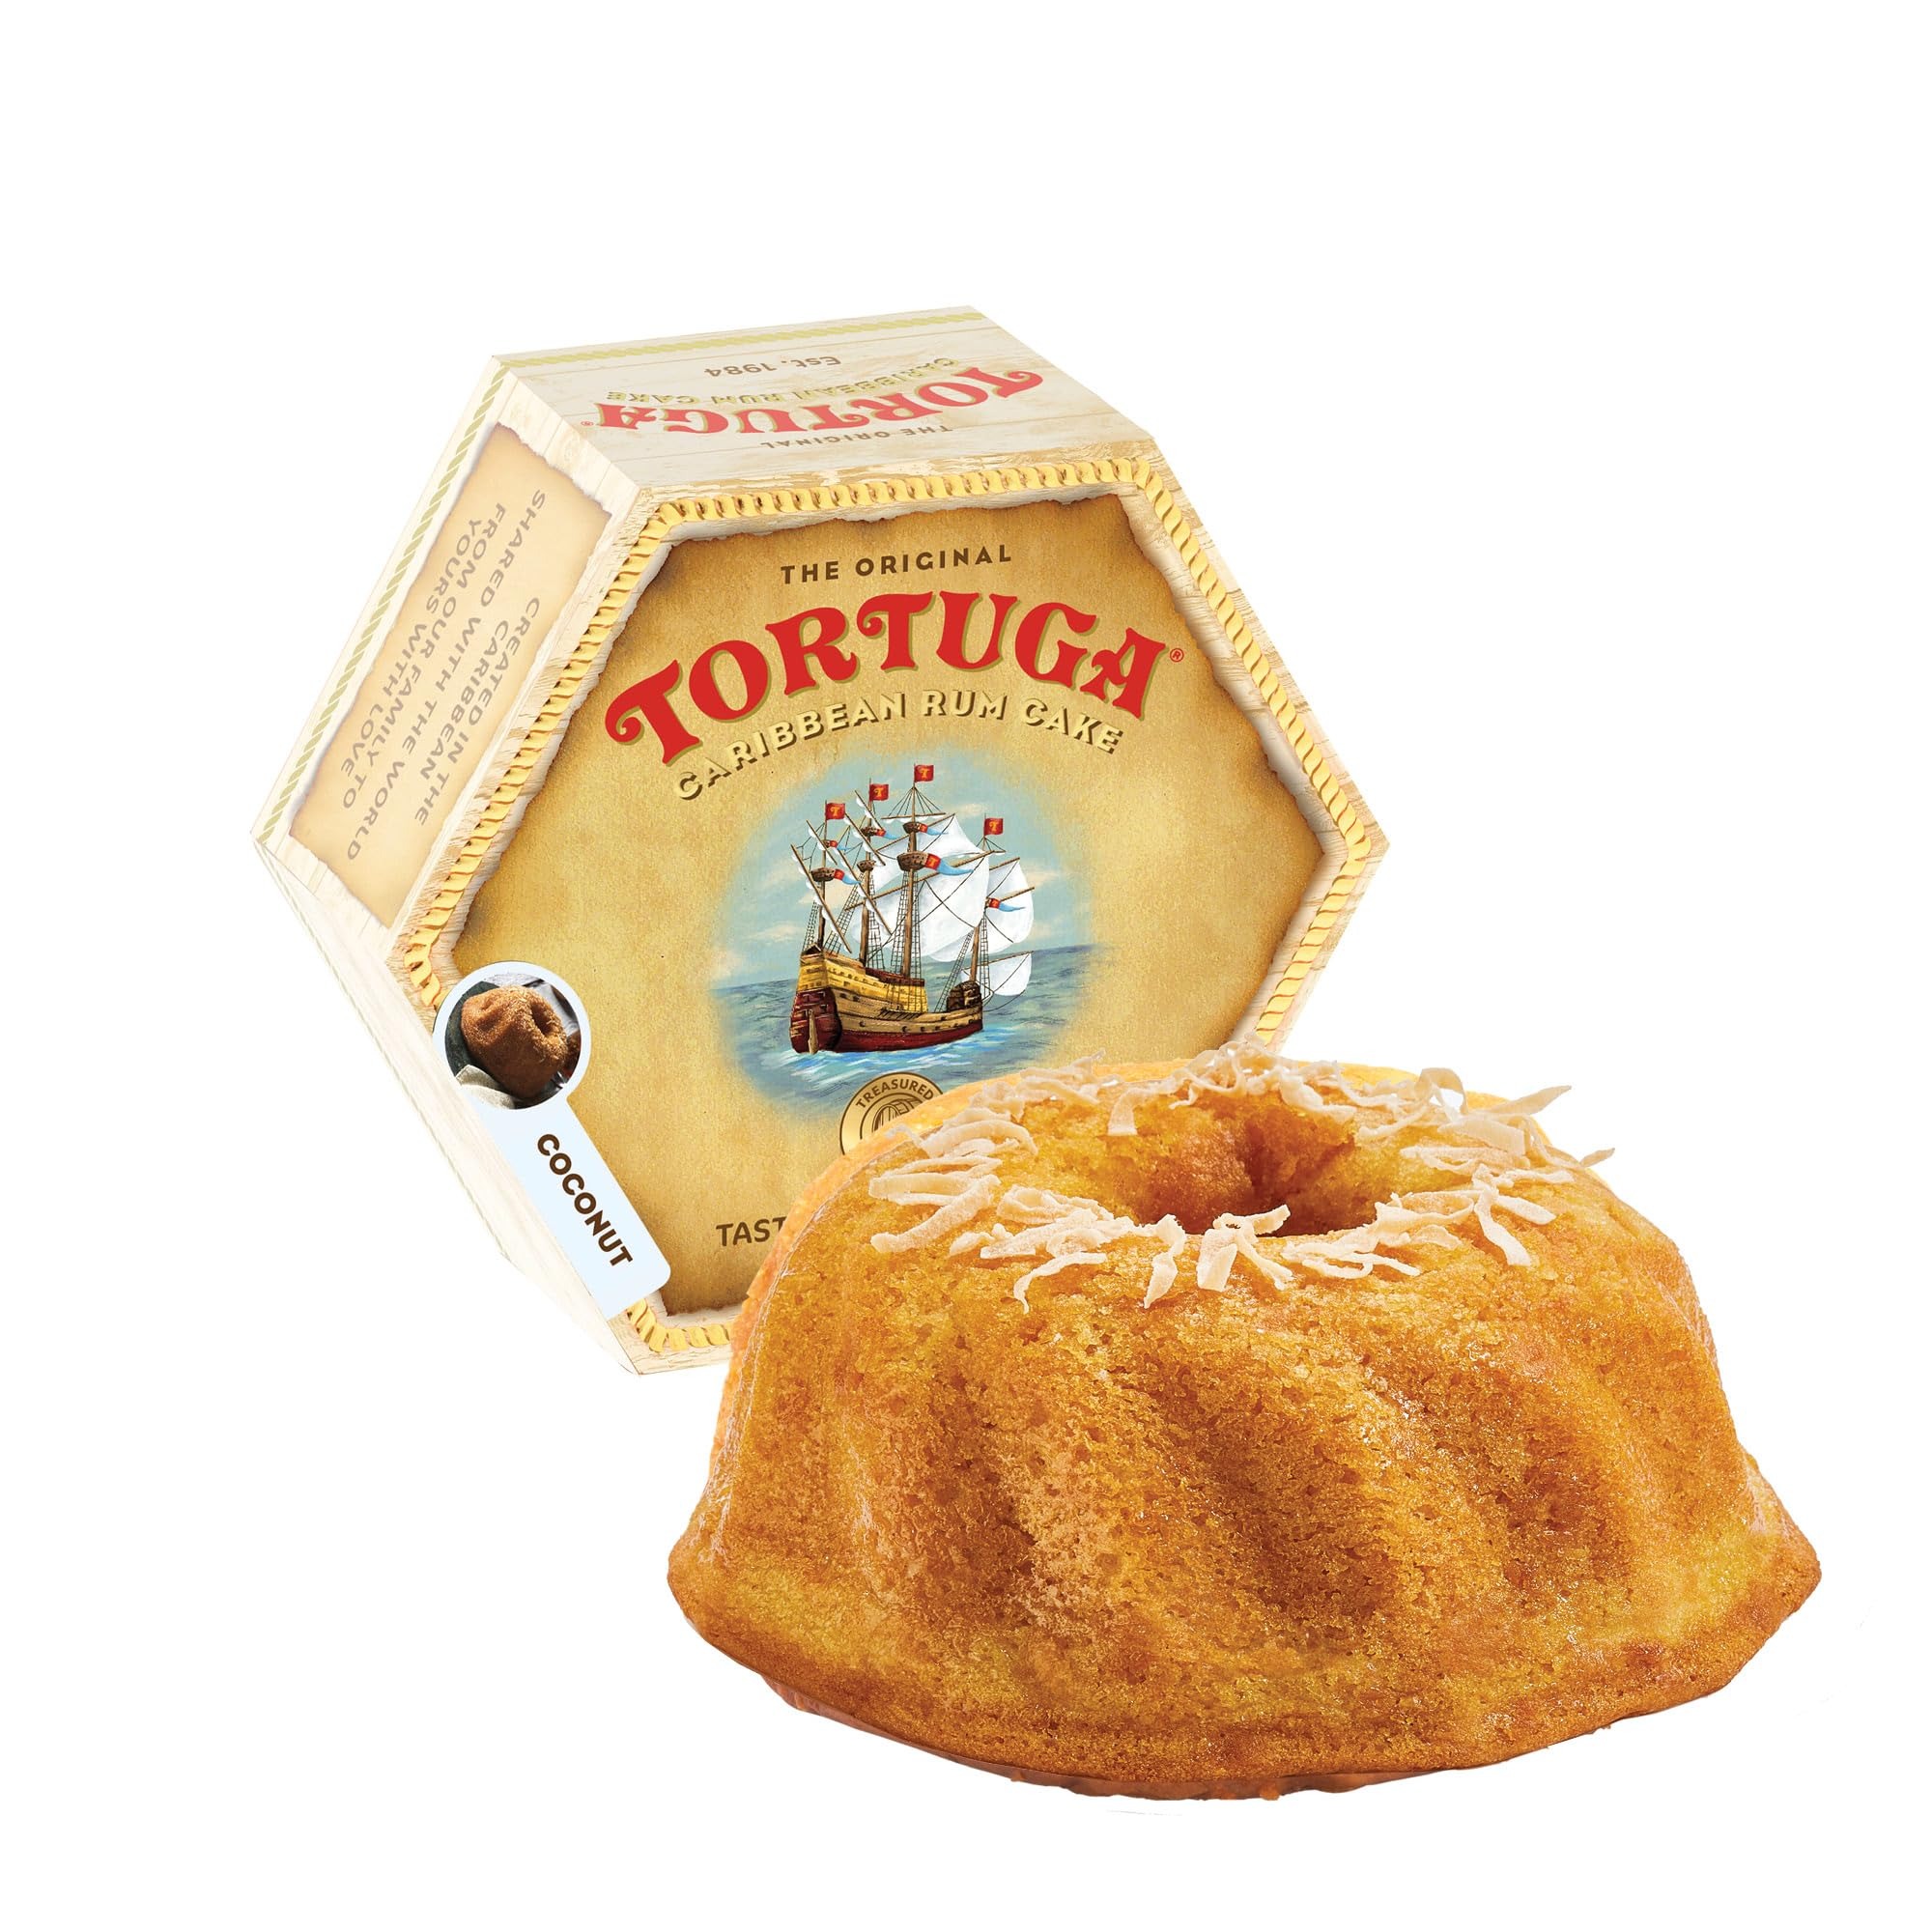
Item Name: TORTUGA Caribbean Coconut Rum Cake - 16 oz Rum Cake - The Perfect Premium Gourmet Gift for Gift Baskets, Parties, Holidays, and Birthdays
Bullet Point 1: TORTUGA CARIBBEAN COCONUT RUM CAKE: Whether you’re looking for personalized gourmet gifts for the rum cake lovers in your life or you’re just looking for a delicious gourmet cake, this will sure be a hit!
Bullet Point 2: QUALITY: This is one of the best superior quality coconut gourmet gift cakes on the market today and probably the last rum cake you will need to ever try! Just check our reviews.
Bullet Point 3: FINEST INGREDIENTS: We use only the finest high quality ingredients, including our specially blended oak barrel aged 5 year old Tortuga gold rum that is applied by hand.
Bullet Point 4: ALWAYS FRESH: This coconut cake is baked fresh every day in the Cayman Islands, then its vacuum sealed to lock in the delicious freshness.
Bullet Point 5: PERFECT: The perfect gourmet gift for birthdays, father’s day, mother’s day, Christmas and any other holiday.
Value: 16.0
Unit: Ounce

Price: 31.09